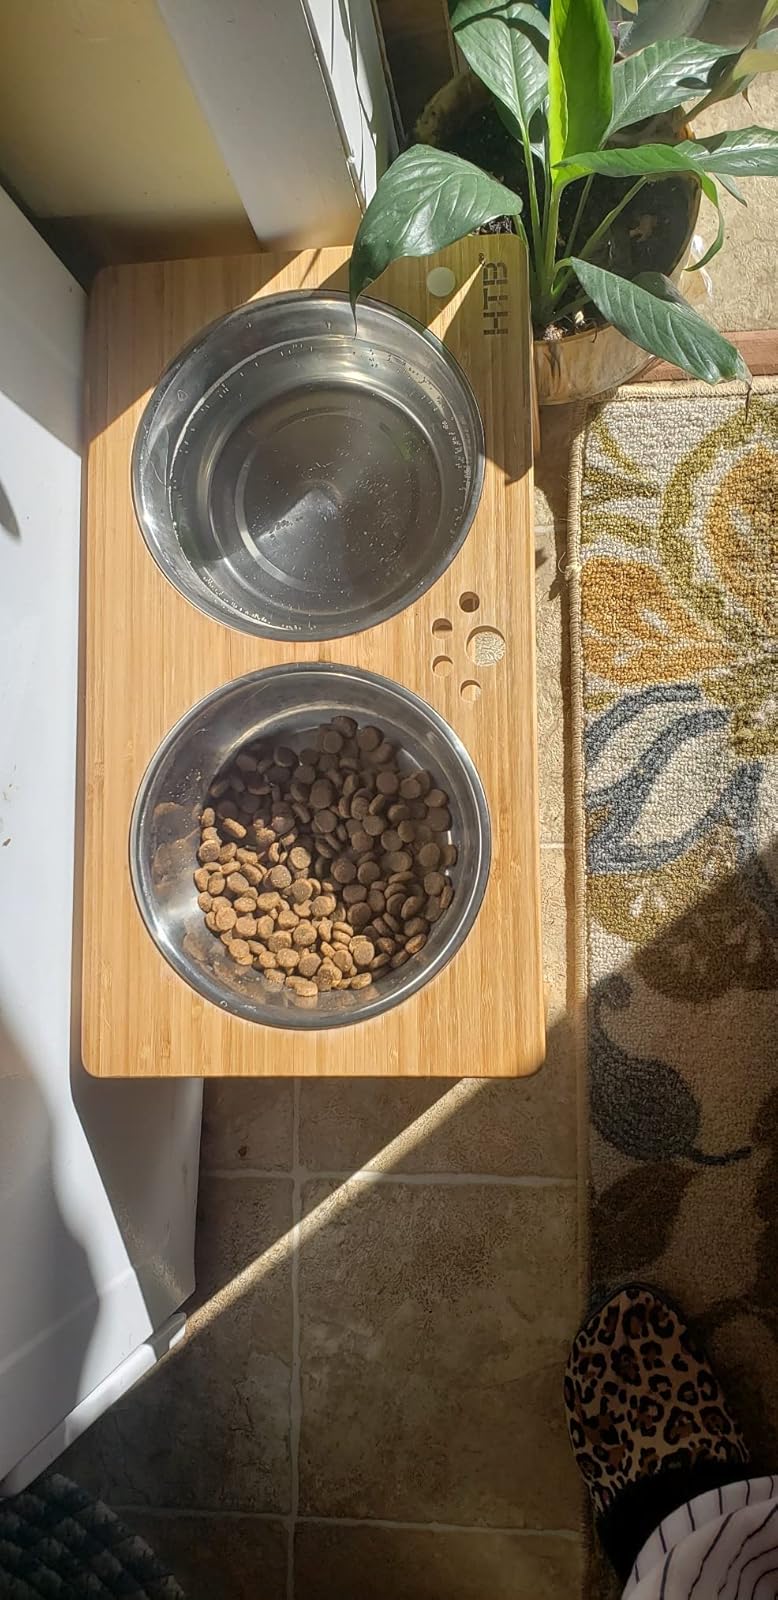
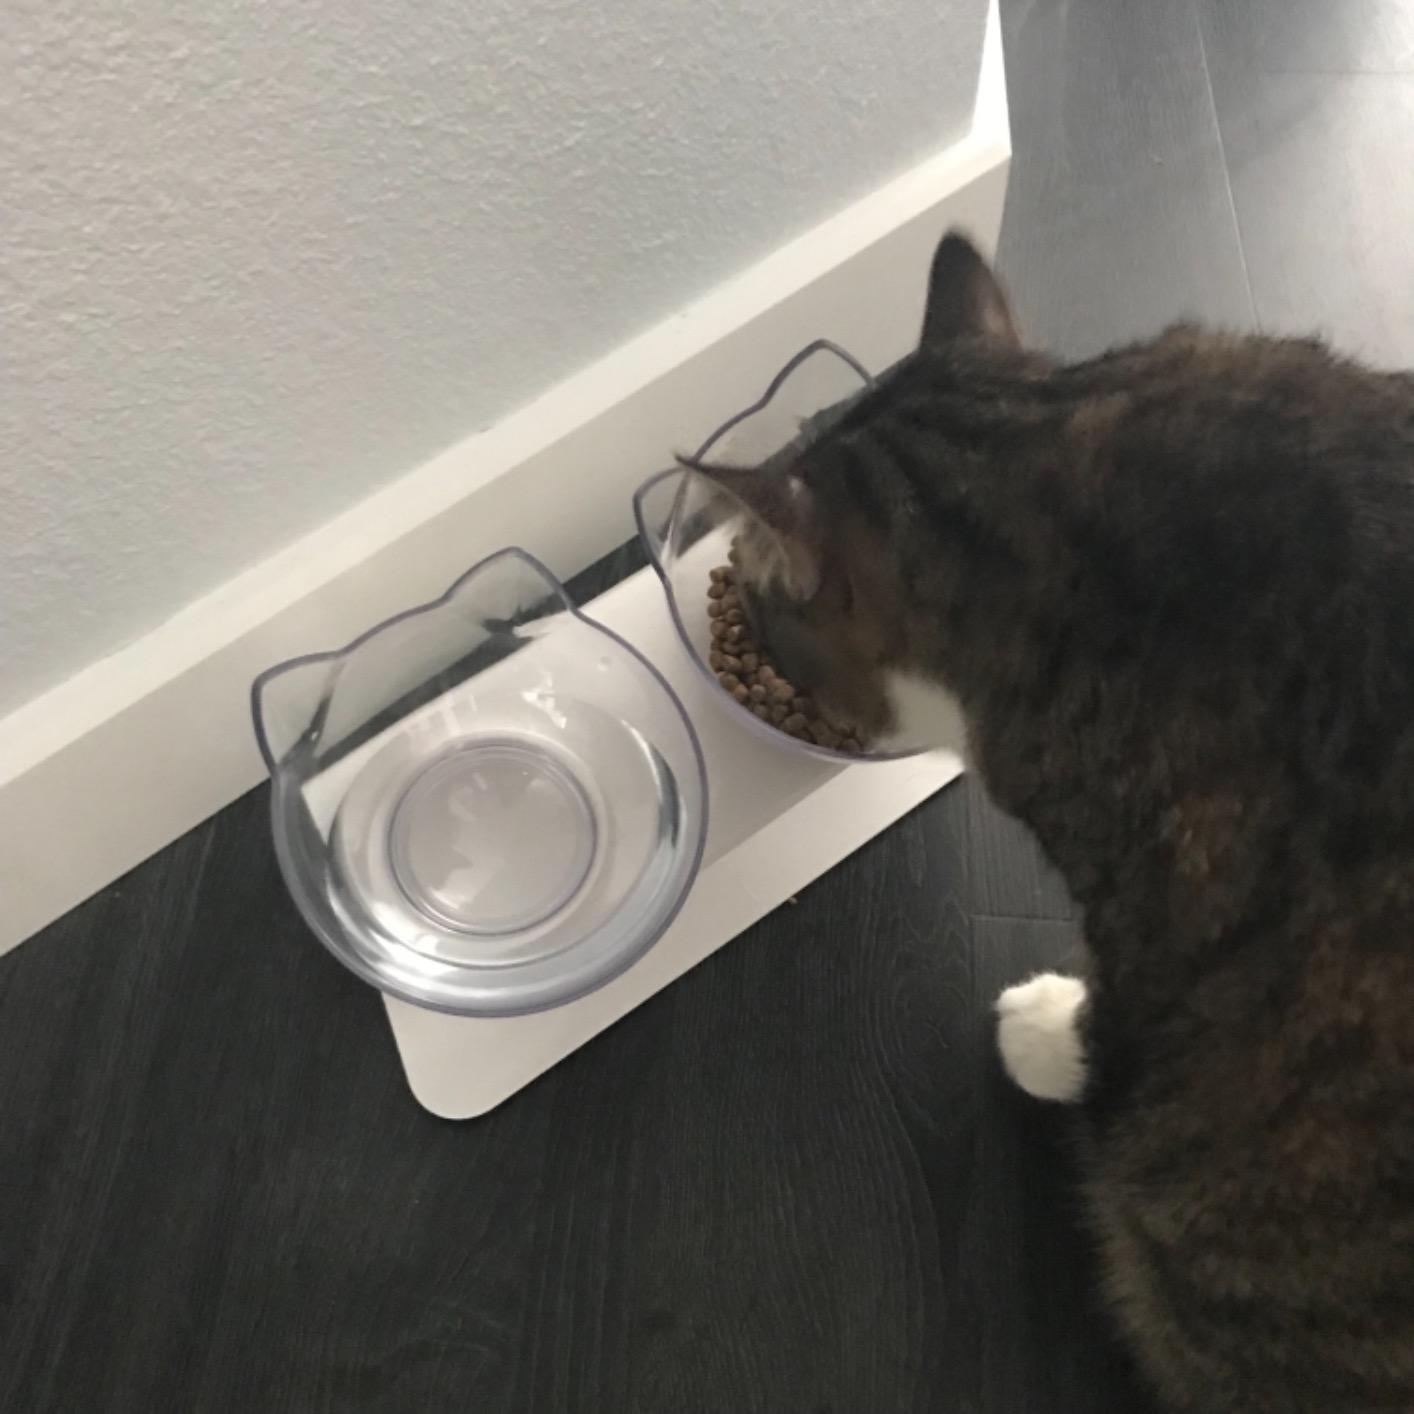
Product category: items_bowl
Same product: no